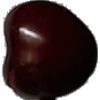
Label: cherry